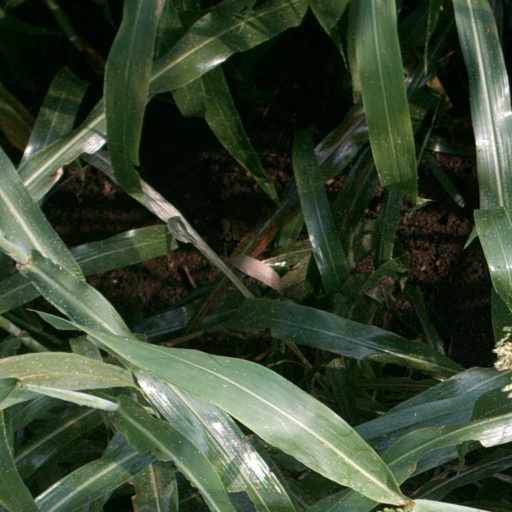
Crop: sorghum